Paul Sharits

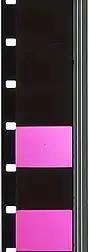
Film strip for "N:O:T:H:I:N:G", one of Sharits's flicker films

Sharits' works of the 1960s, when he received the widest acclaim, included influential "flicker" films such as "Ray Gun Virus", "Piece Mandala/End War", "N:O:T:H:I:N:G", "T,O,U,C,H,I,N,G" (featuring poet David Franks), and "S:TREAM:S:S:ECTION:S:ECTION:S:S:ECTIONED". His works of the 70s were among the forerunners of contemporary installation art. Themes of violence permeate his work. His work has been preserved by Anthology Film Archives and is distributed by The Film-Makers' Cooperative and Canyon Cinema.